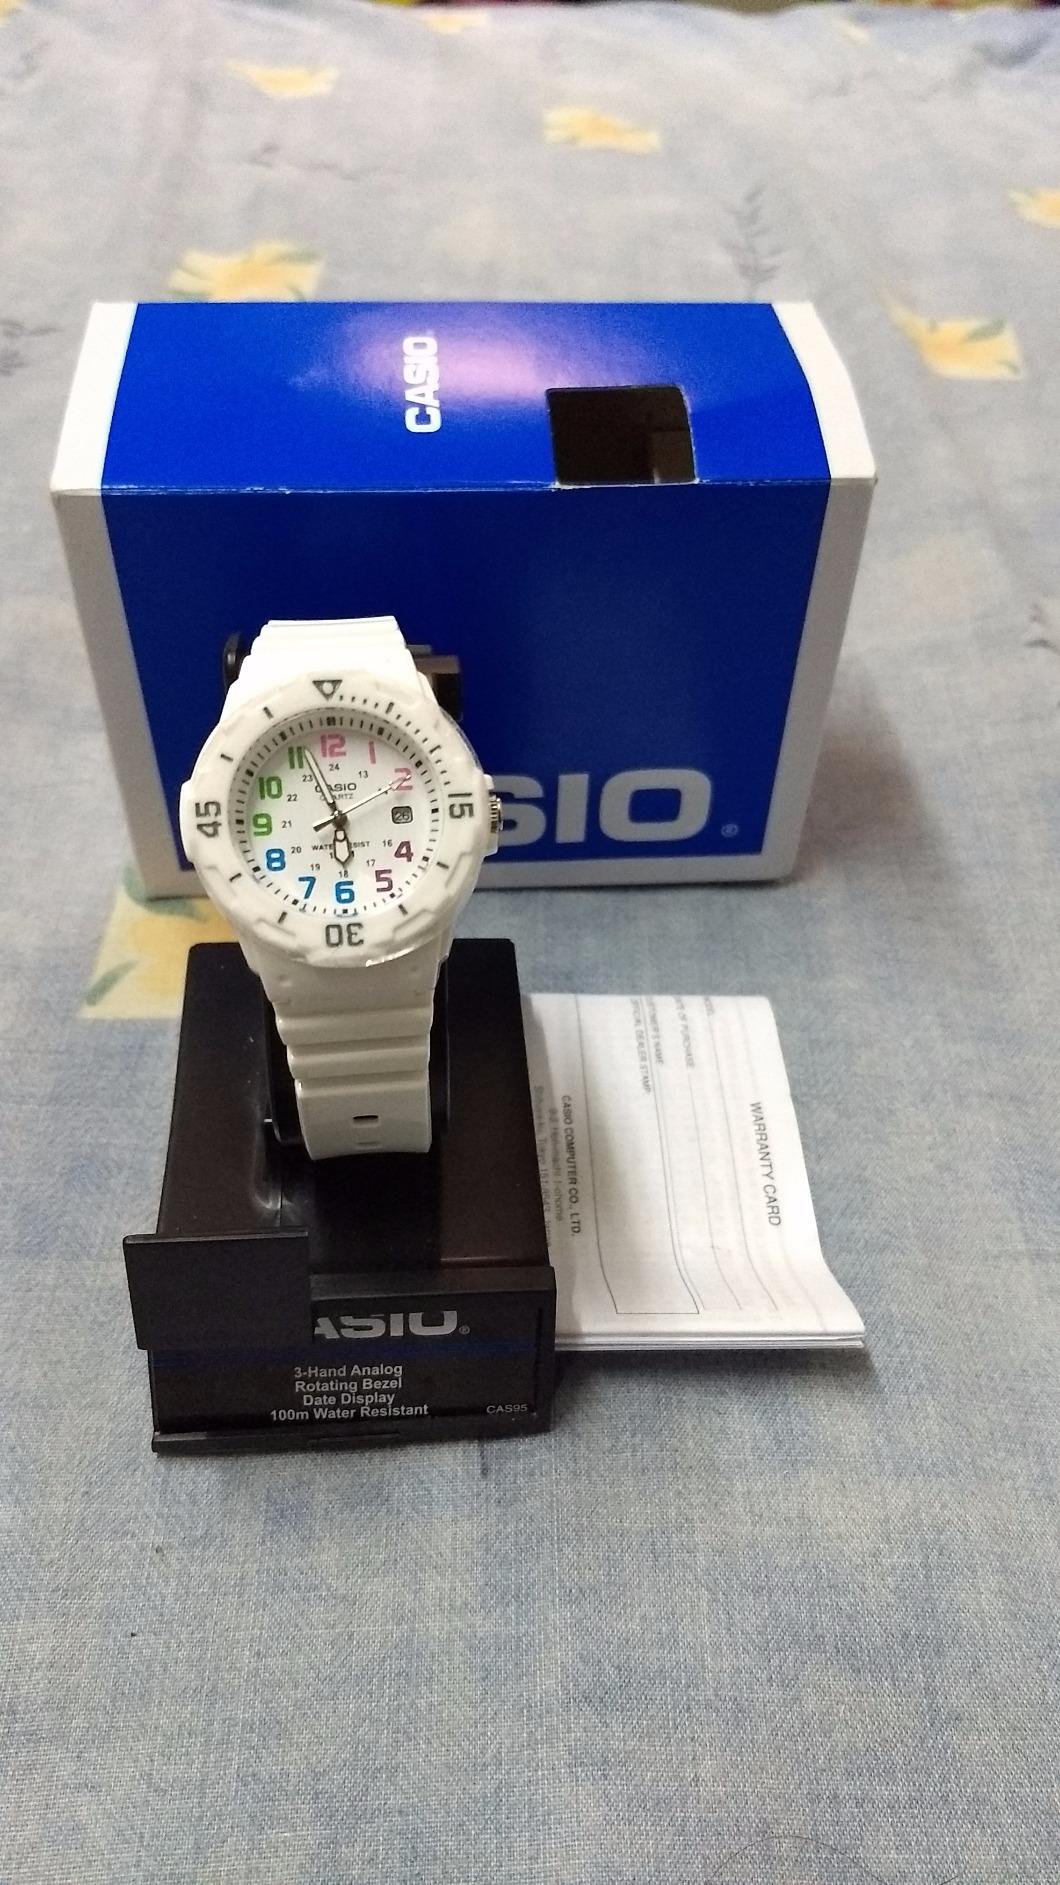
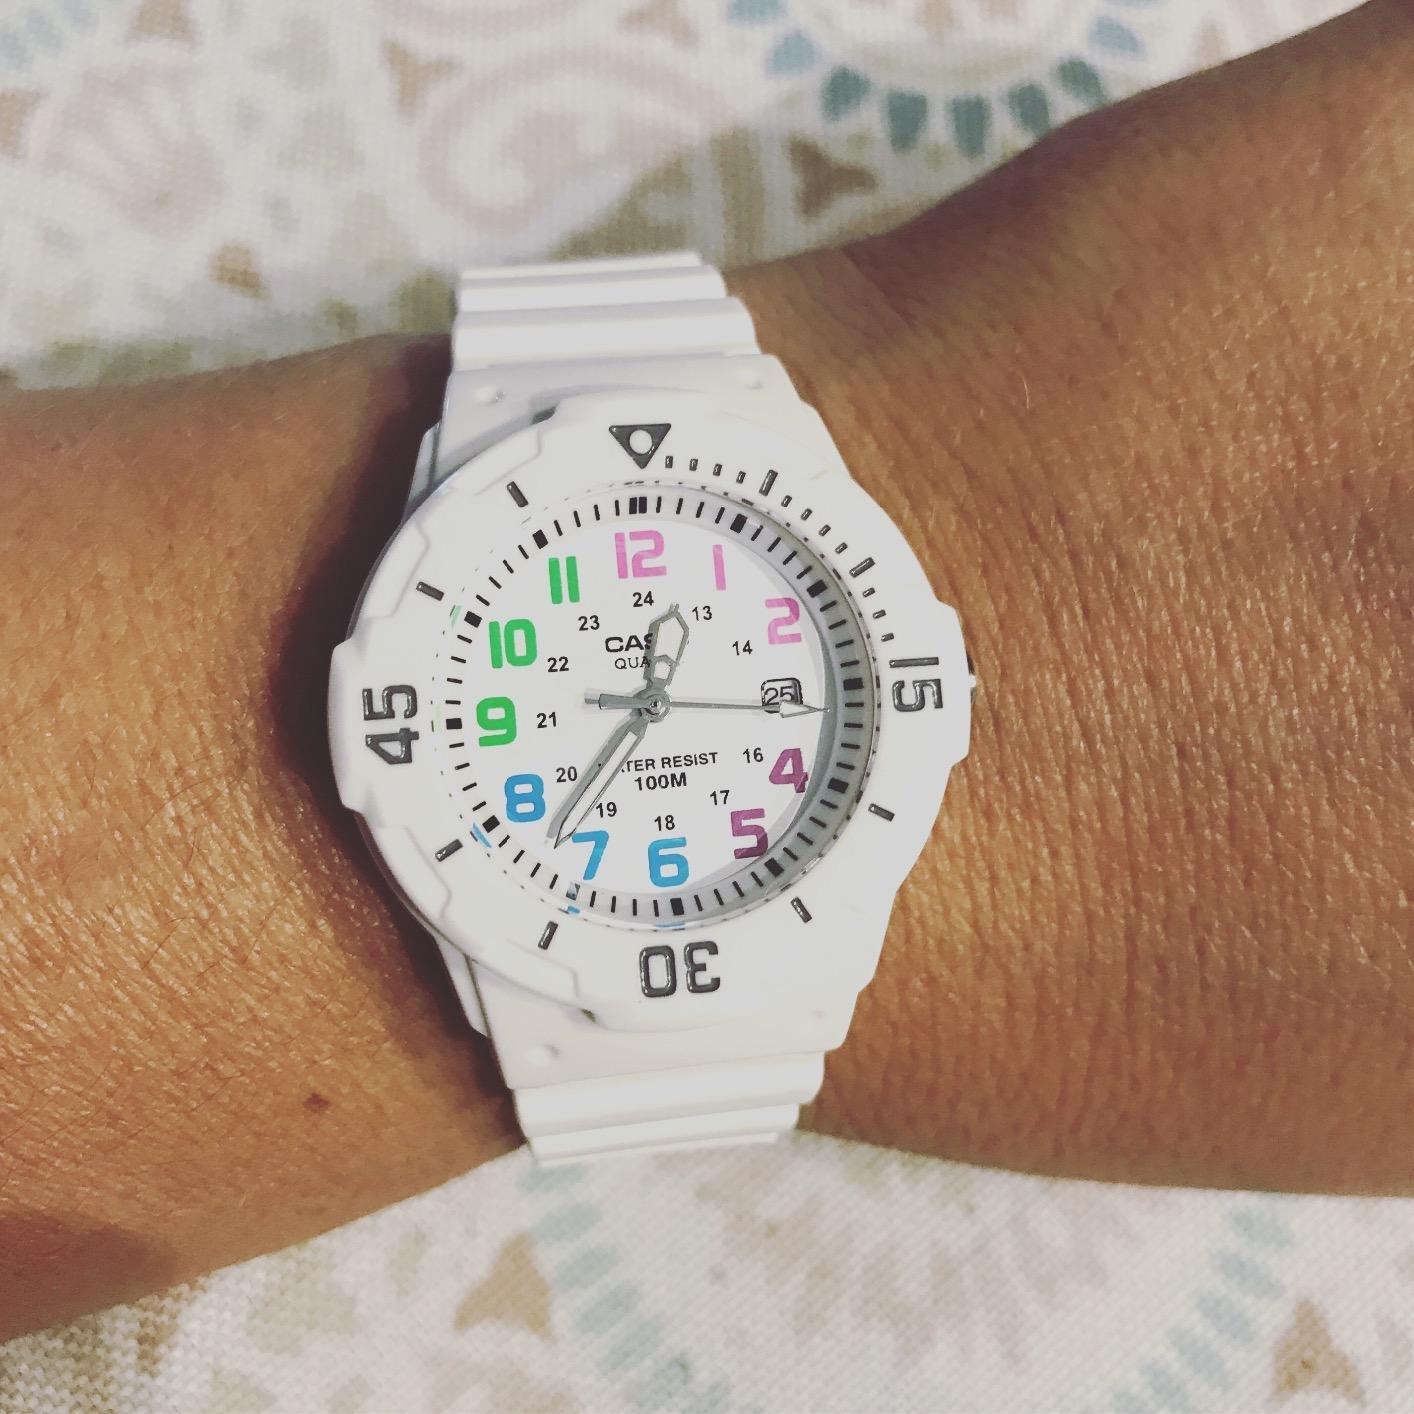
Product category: accessories_watch
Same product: yes